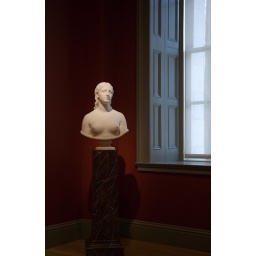
white bust by window